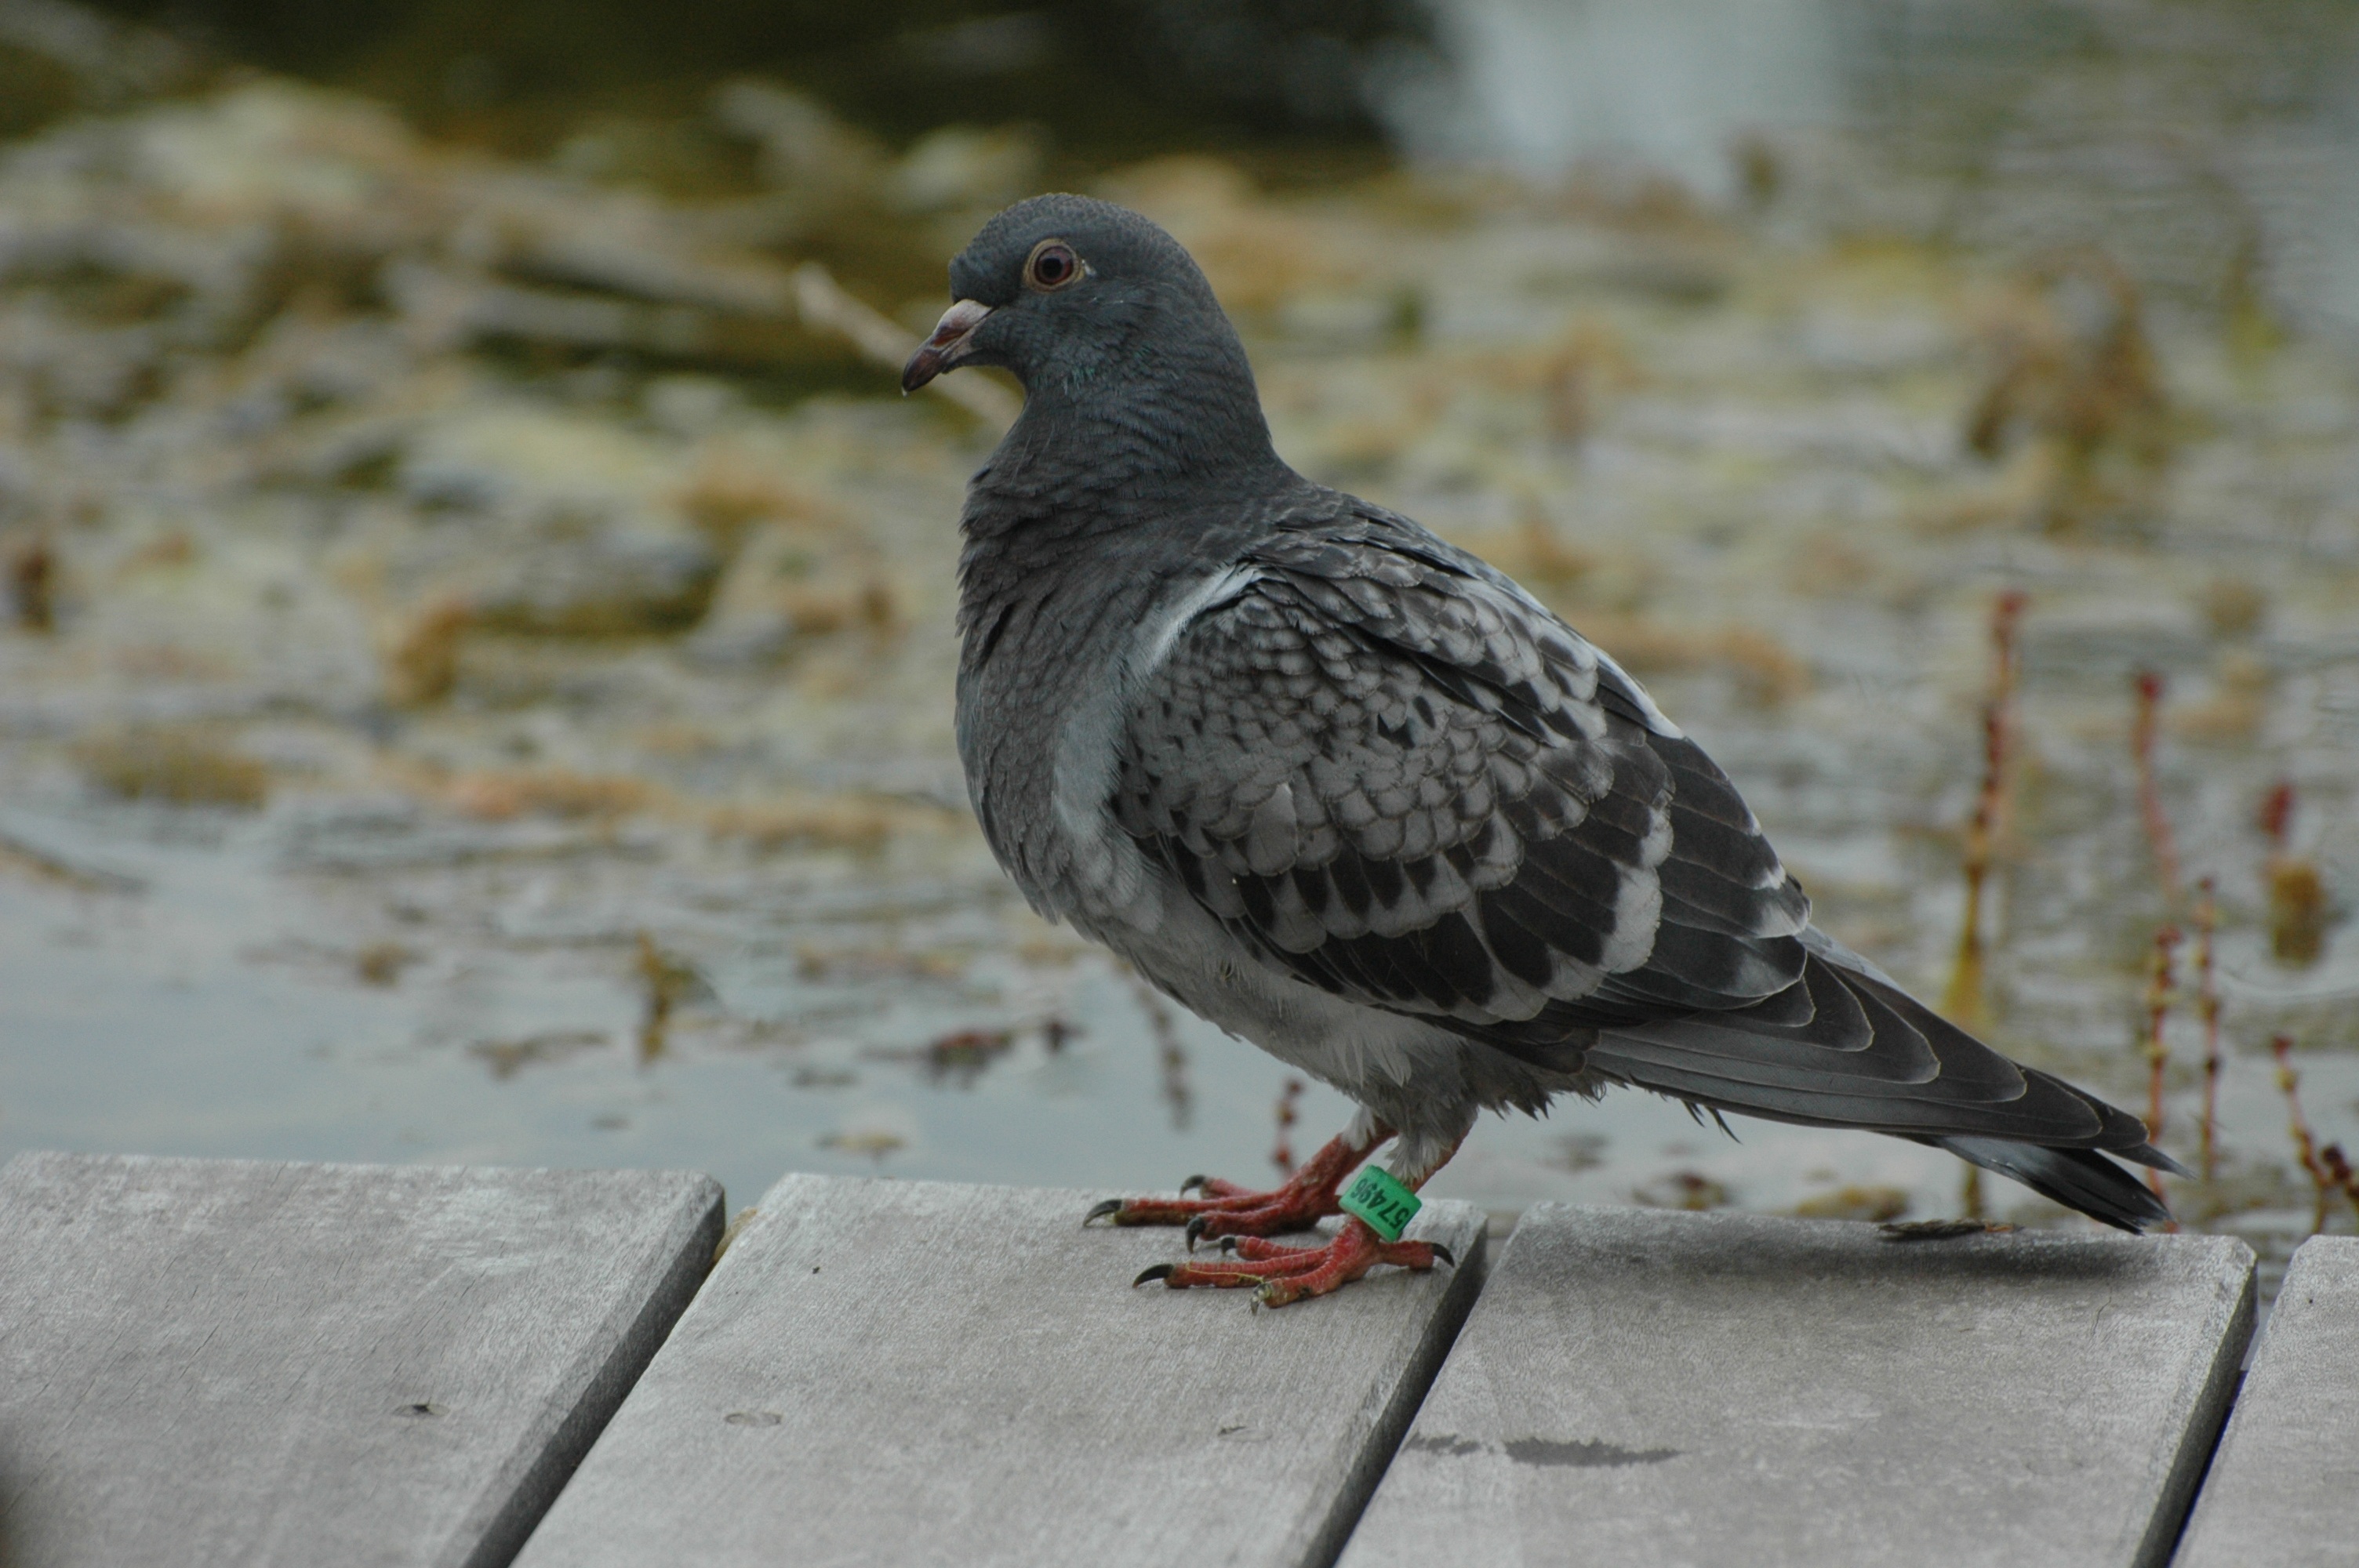
nature, bird, wing, animal, wildlife, beak, garden, fauna, ornithology, terrace, animals, vertebrate, wildlife bird, domestic pigeon, perching bird, emberizidae, pigeons and doves, stock dove